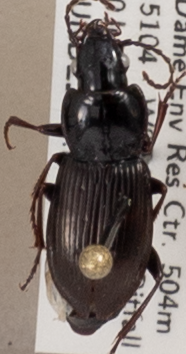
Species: Pterostichus pensylvanicus
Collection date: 2019-07-10
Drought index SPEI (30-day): -1.028
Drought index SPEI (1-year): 2.09
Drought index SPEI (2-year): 1.69